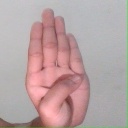
अक्षर: ब